History of Austria-Hungary during World War I

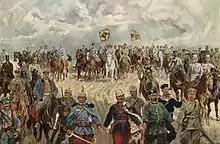
Franz Josef I and Wilhelm IIwith military commanders during World War I

On the day of the assassination of Archduke Franz Ferdinand, Tisza immediately traveled to Vienna where he met Minister of Foreign Affairs Count Leopold Berchtold and Army Commander Count Franz Conrad von Hötzendorf. They proposed to solve the dispute with arms, attacking Serbia. Tisza proposed to give the government of Serbia time to take a stand as to whether it was involved in the organisation of the murder and proposed a peaceful resolution, arguing that the international situation would settle soon. Returning to Budapest, he wrote to Emperor Franz Joseph saying he would not take any responsibility for the armed conflict because there was no proof that Serbia had plotted the assassination. Tisza opposed a war with Serbia, stating (correctly, as it turned out) that any war with the Serbs was bound to trigger a war with Russia and hence a general European war. He did not trust in the Italian alliance, due to the political aftermath of the Second Italian War of Independence. He thought that even a successful Austro-Hungarian war would be disastrous for the integrity of Kingdom of Hungary, where Hungary would be the next victim of Austrian politics. After a successful war against Serbia, Tisza foresaw a possible Austrian military attack against the Kingdom of Hungary, where the Austrians want to break up the territory of Hungary.